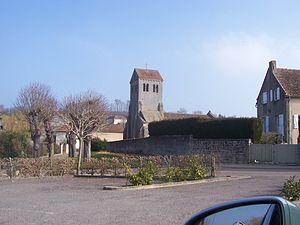
Eglise de Curgy
L'église Saint-Ferréol de Curgy est une église située sur le territoire de la commune de Curgy dans le département français de Saône-et-Loire et la région Bourgogne-Franche-Comté.
Cet article recense les monuments historiques français classés en 1897.
Curgy est une commune française située dans le département de Saône-et-Loire en région Bourgogne-Franche-Comté.